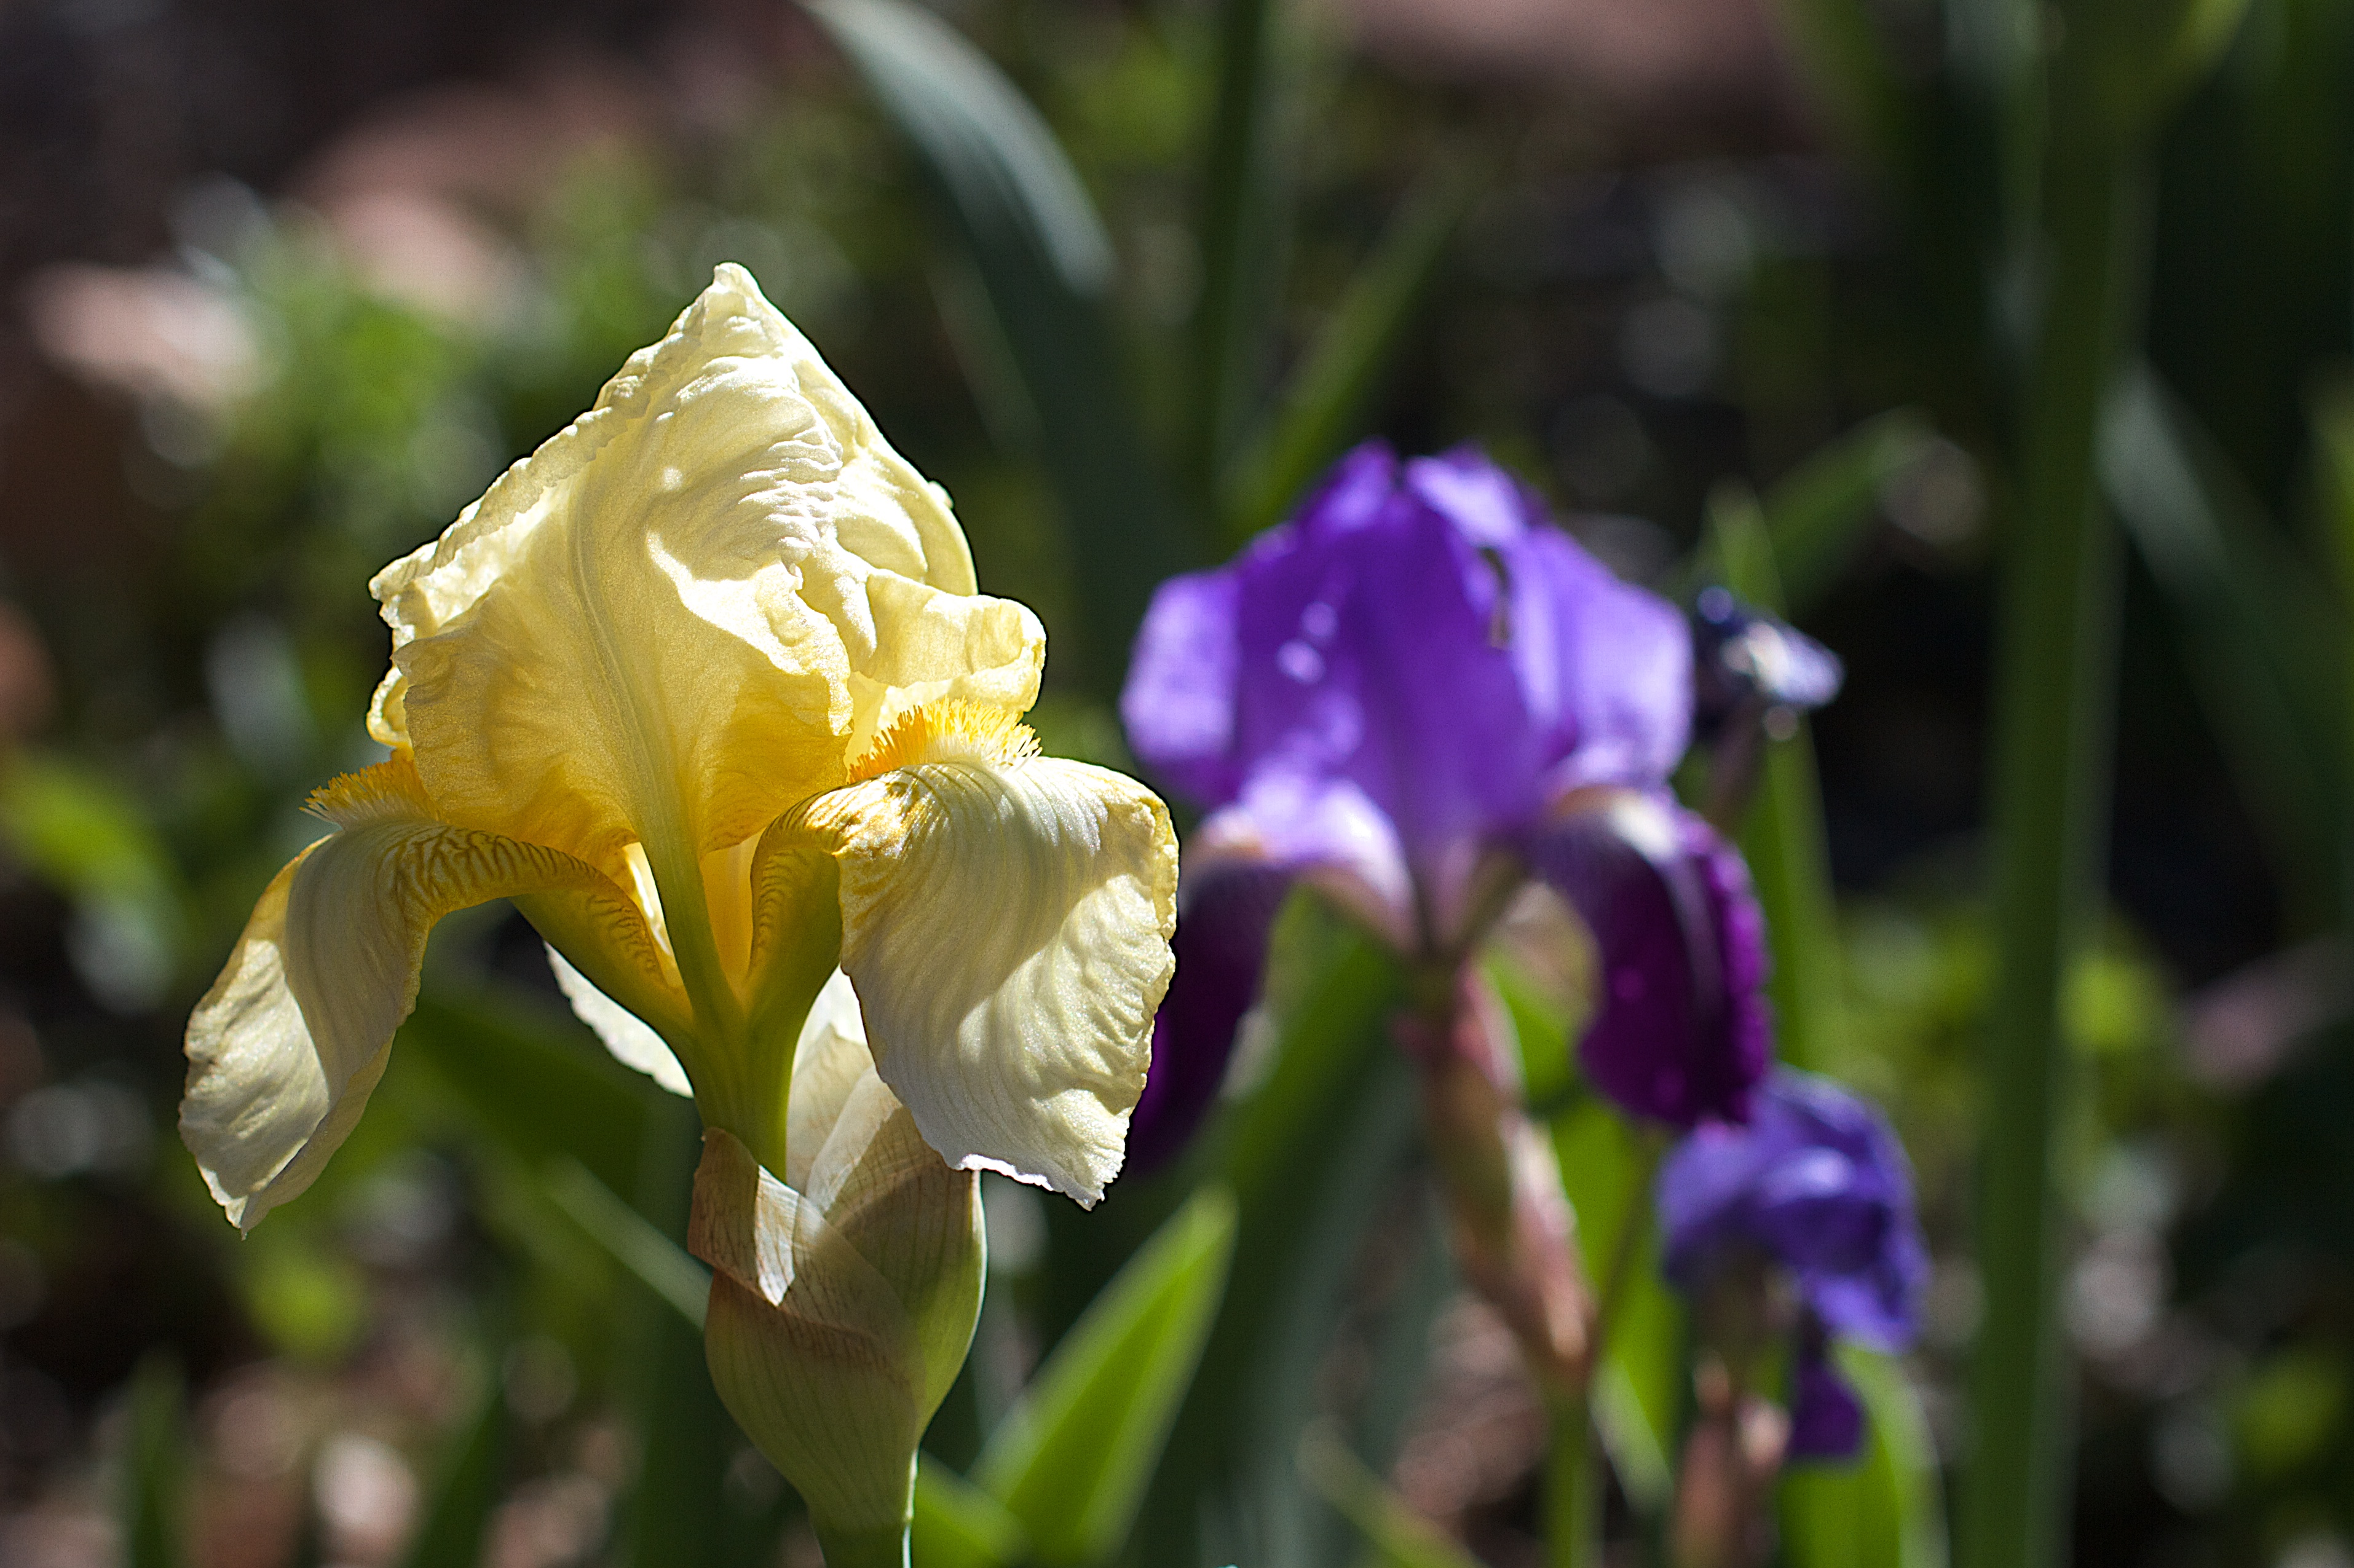
nature, plant, flower, botany, flora, wildflower, iris, eye, gladiolus, macro photography, flowering plant, plant stem, land plant, iris family